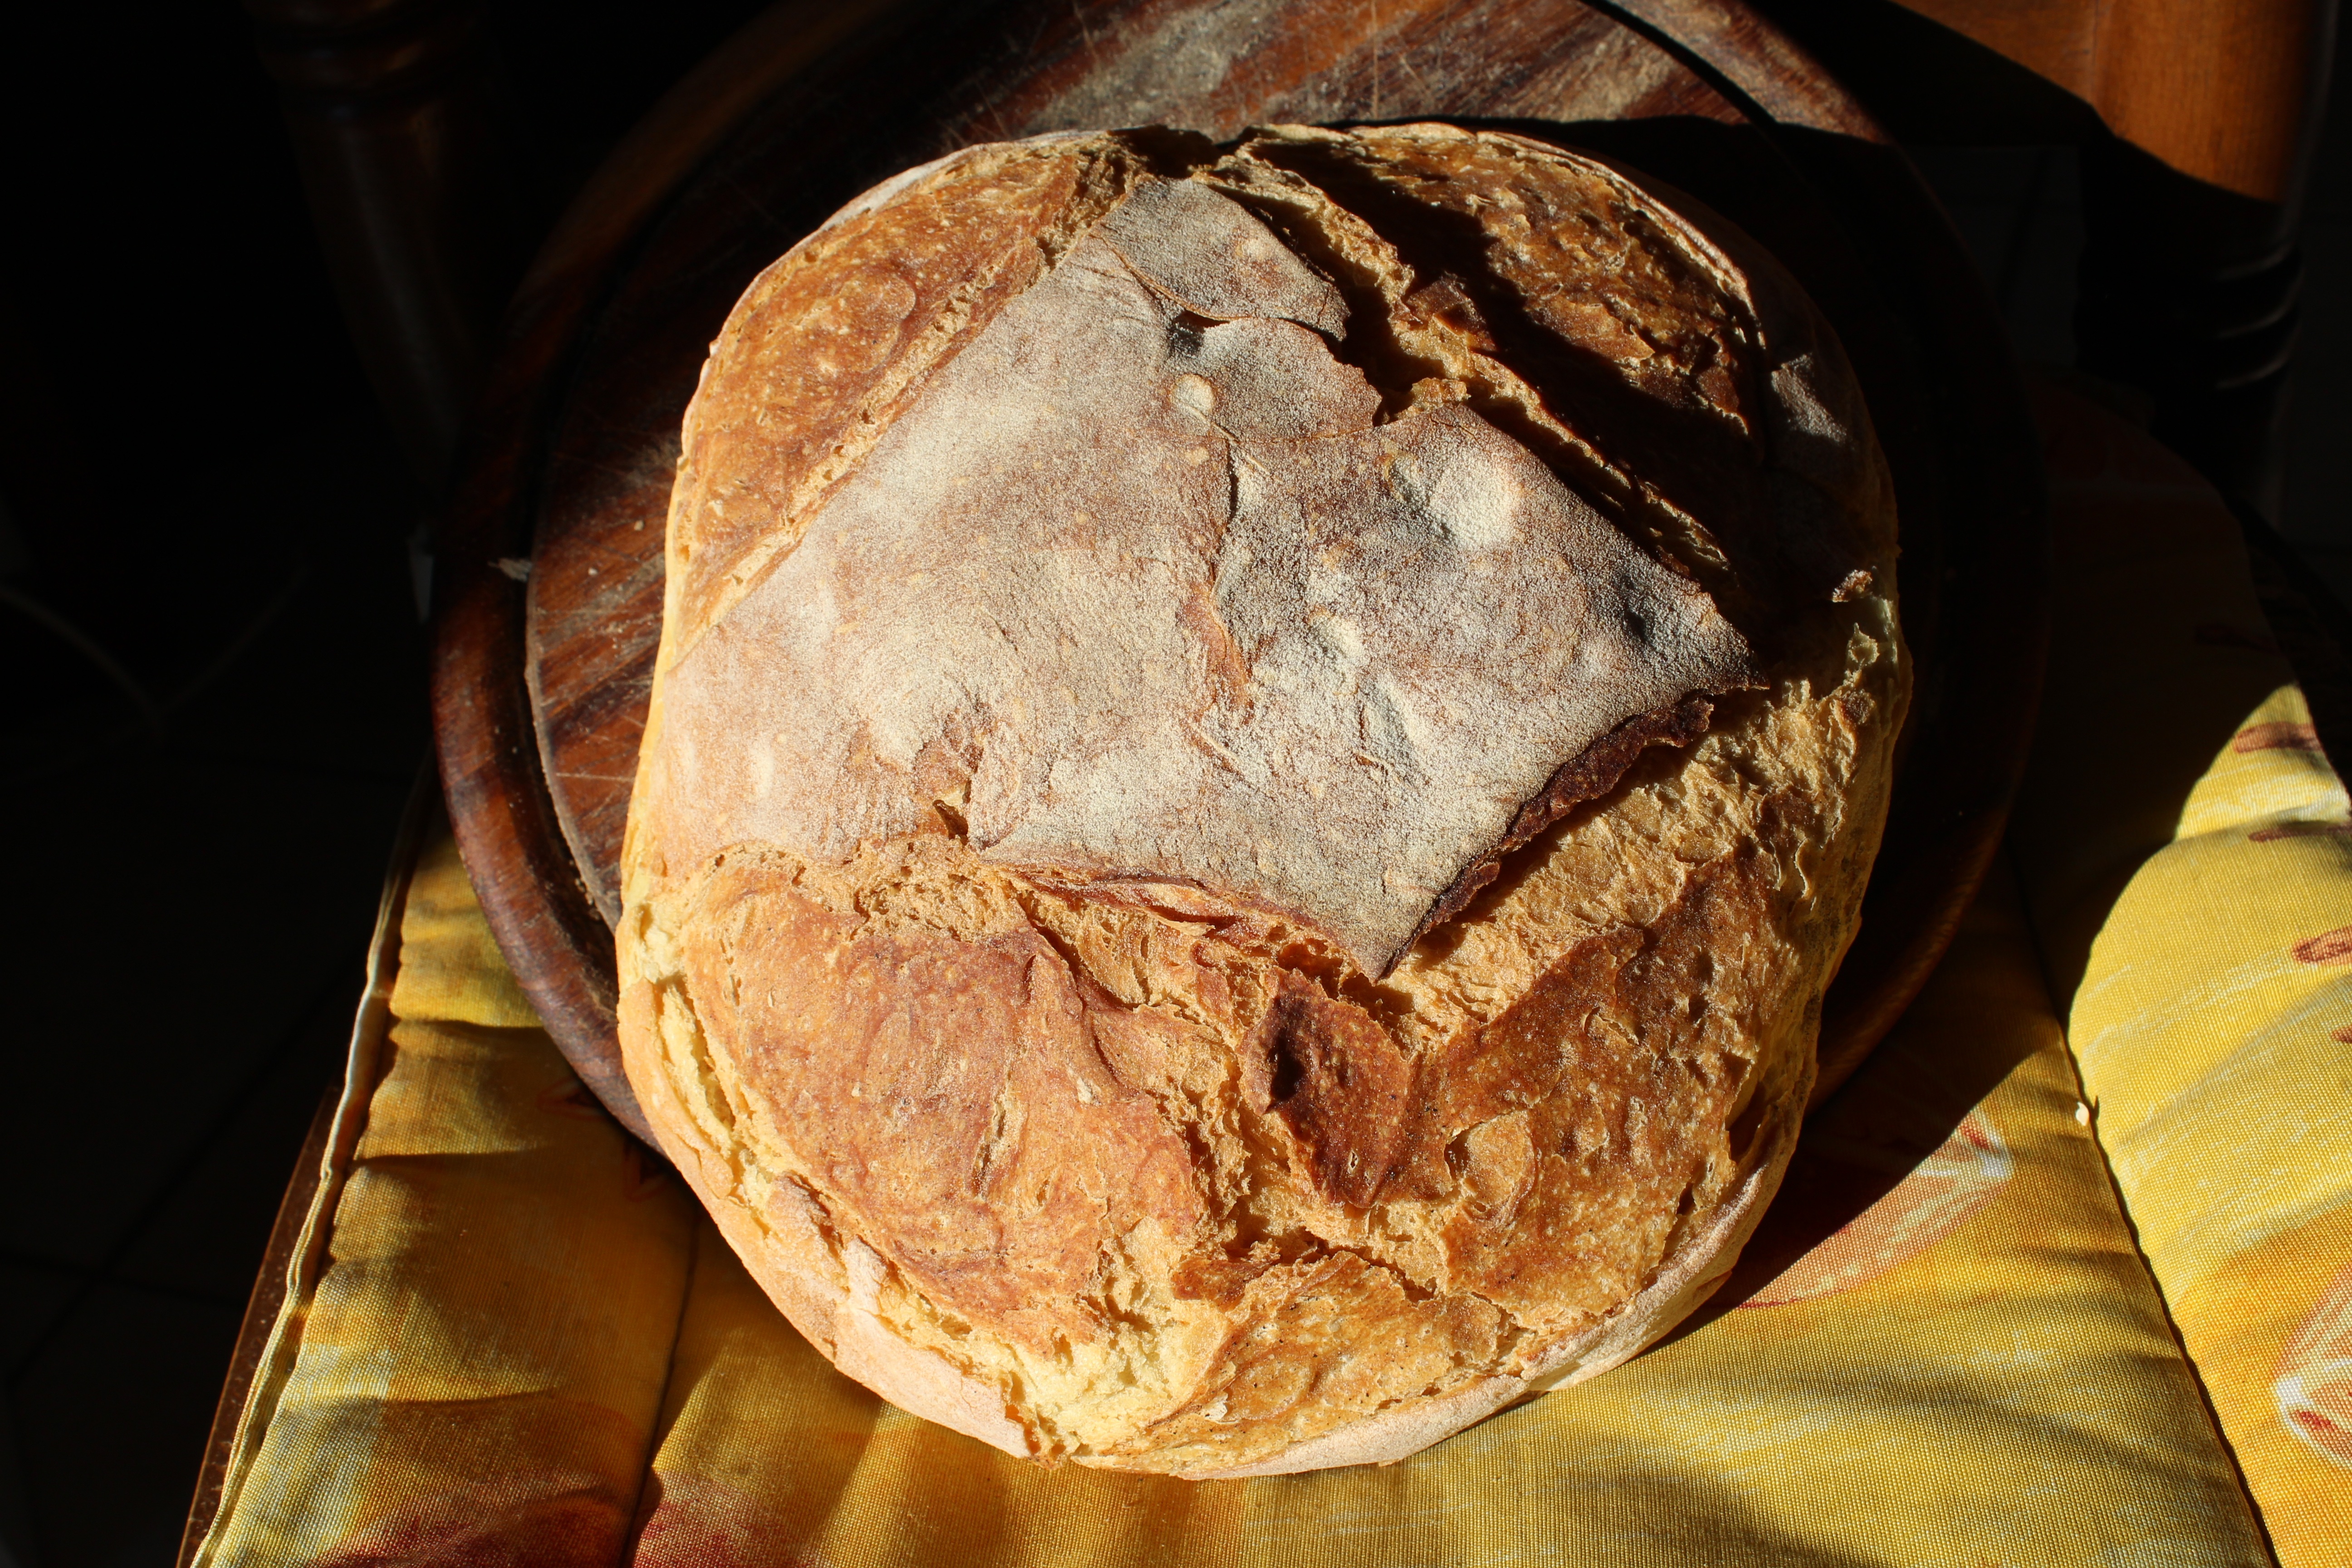
wood, wheat, food, kitchen, bread, bakery, loaf, flour, baked goods, pane di altamura, altamura